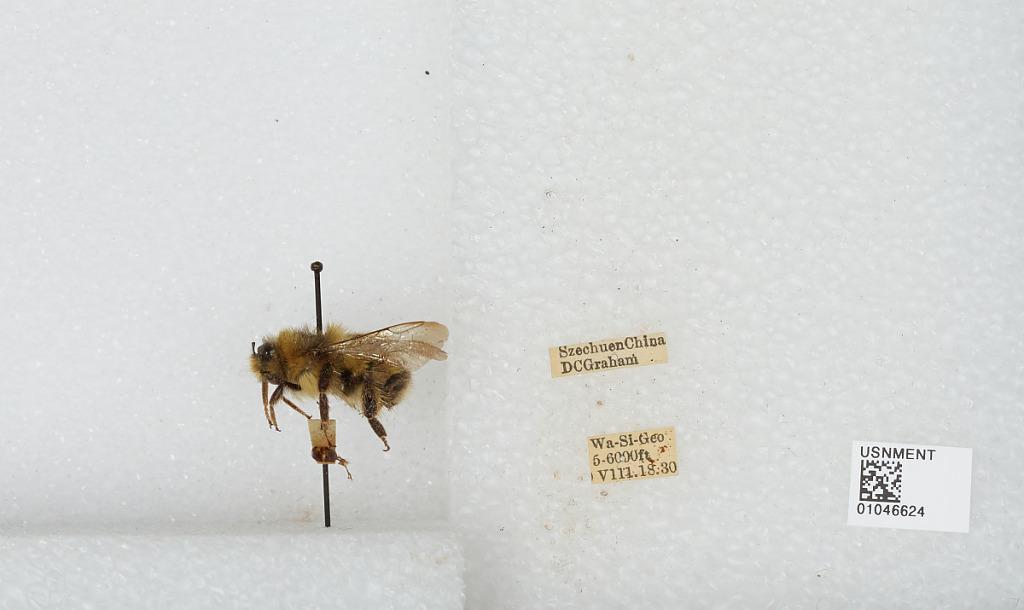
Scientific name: Bombus sp.
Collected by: D. Graham
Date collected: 1930-8-18
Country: China
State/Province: Sichuan
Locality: Wa Si Geo